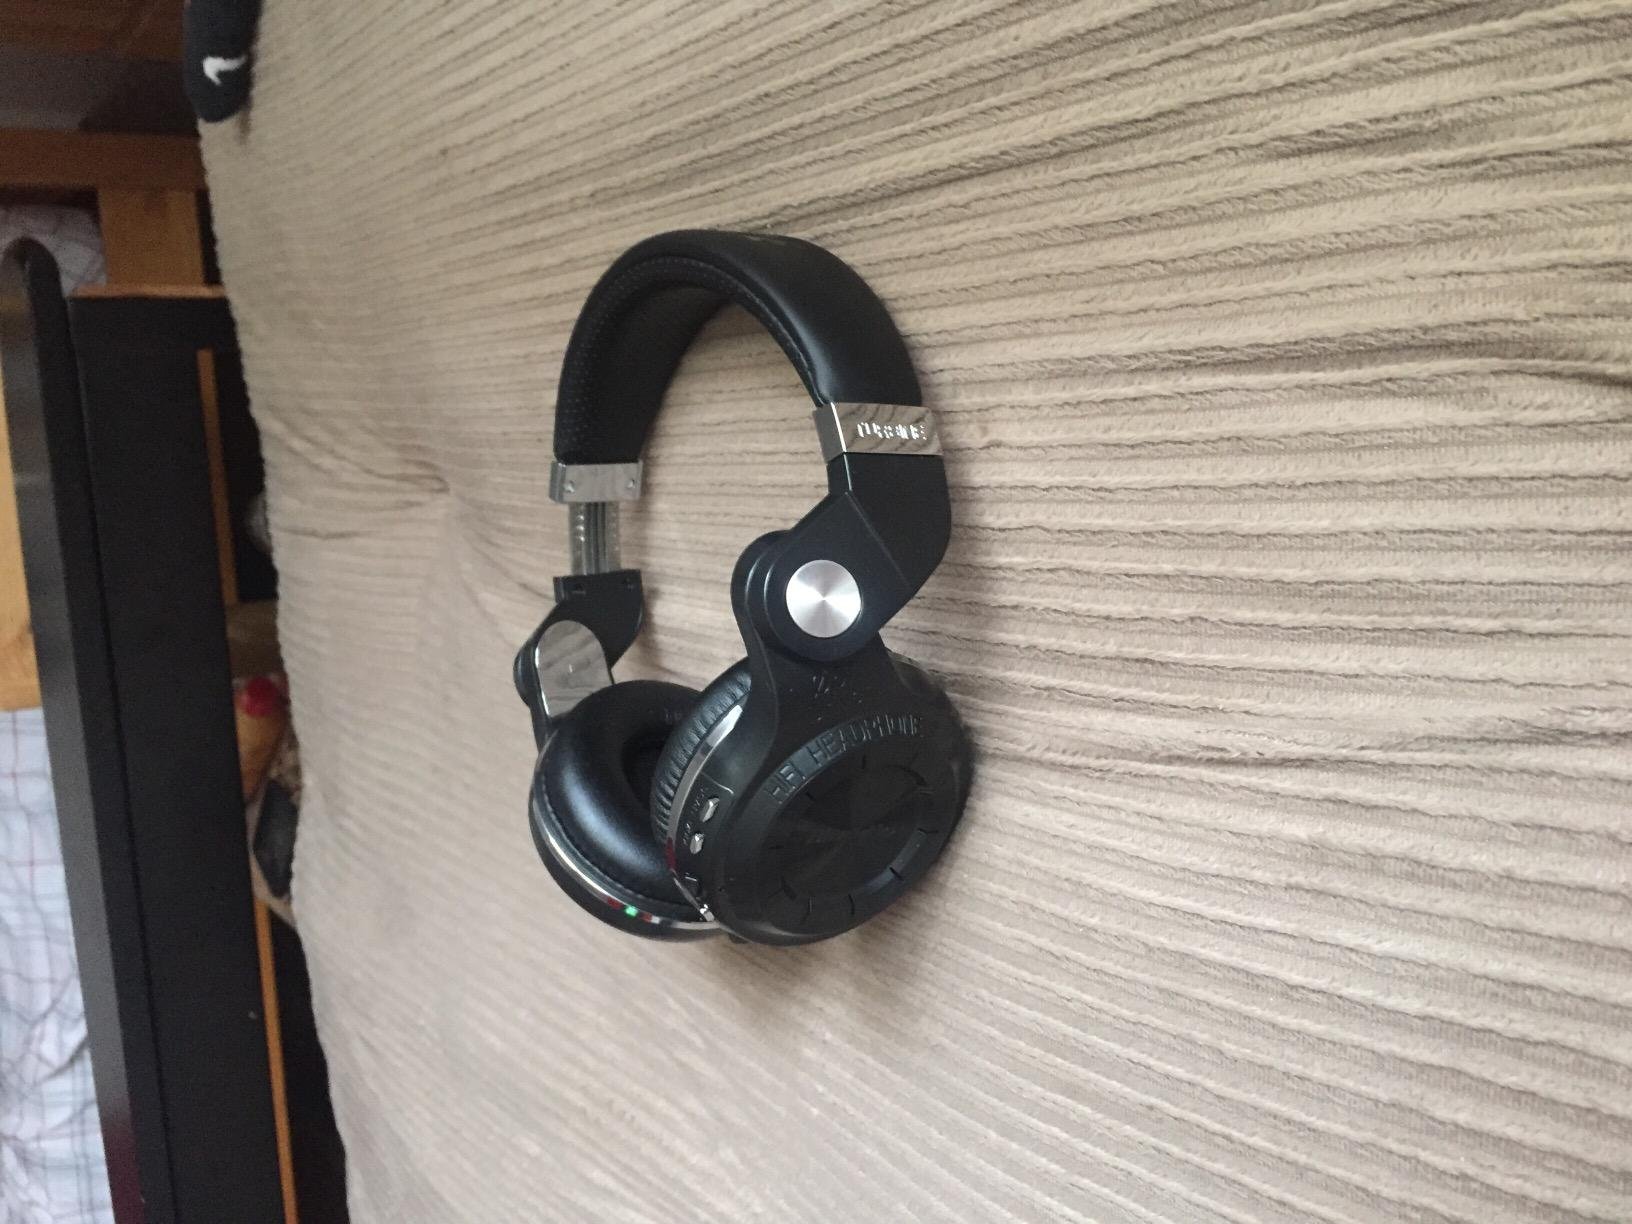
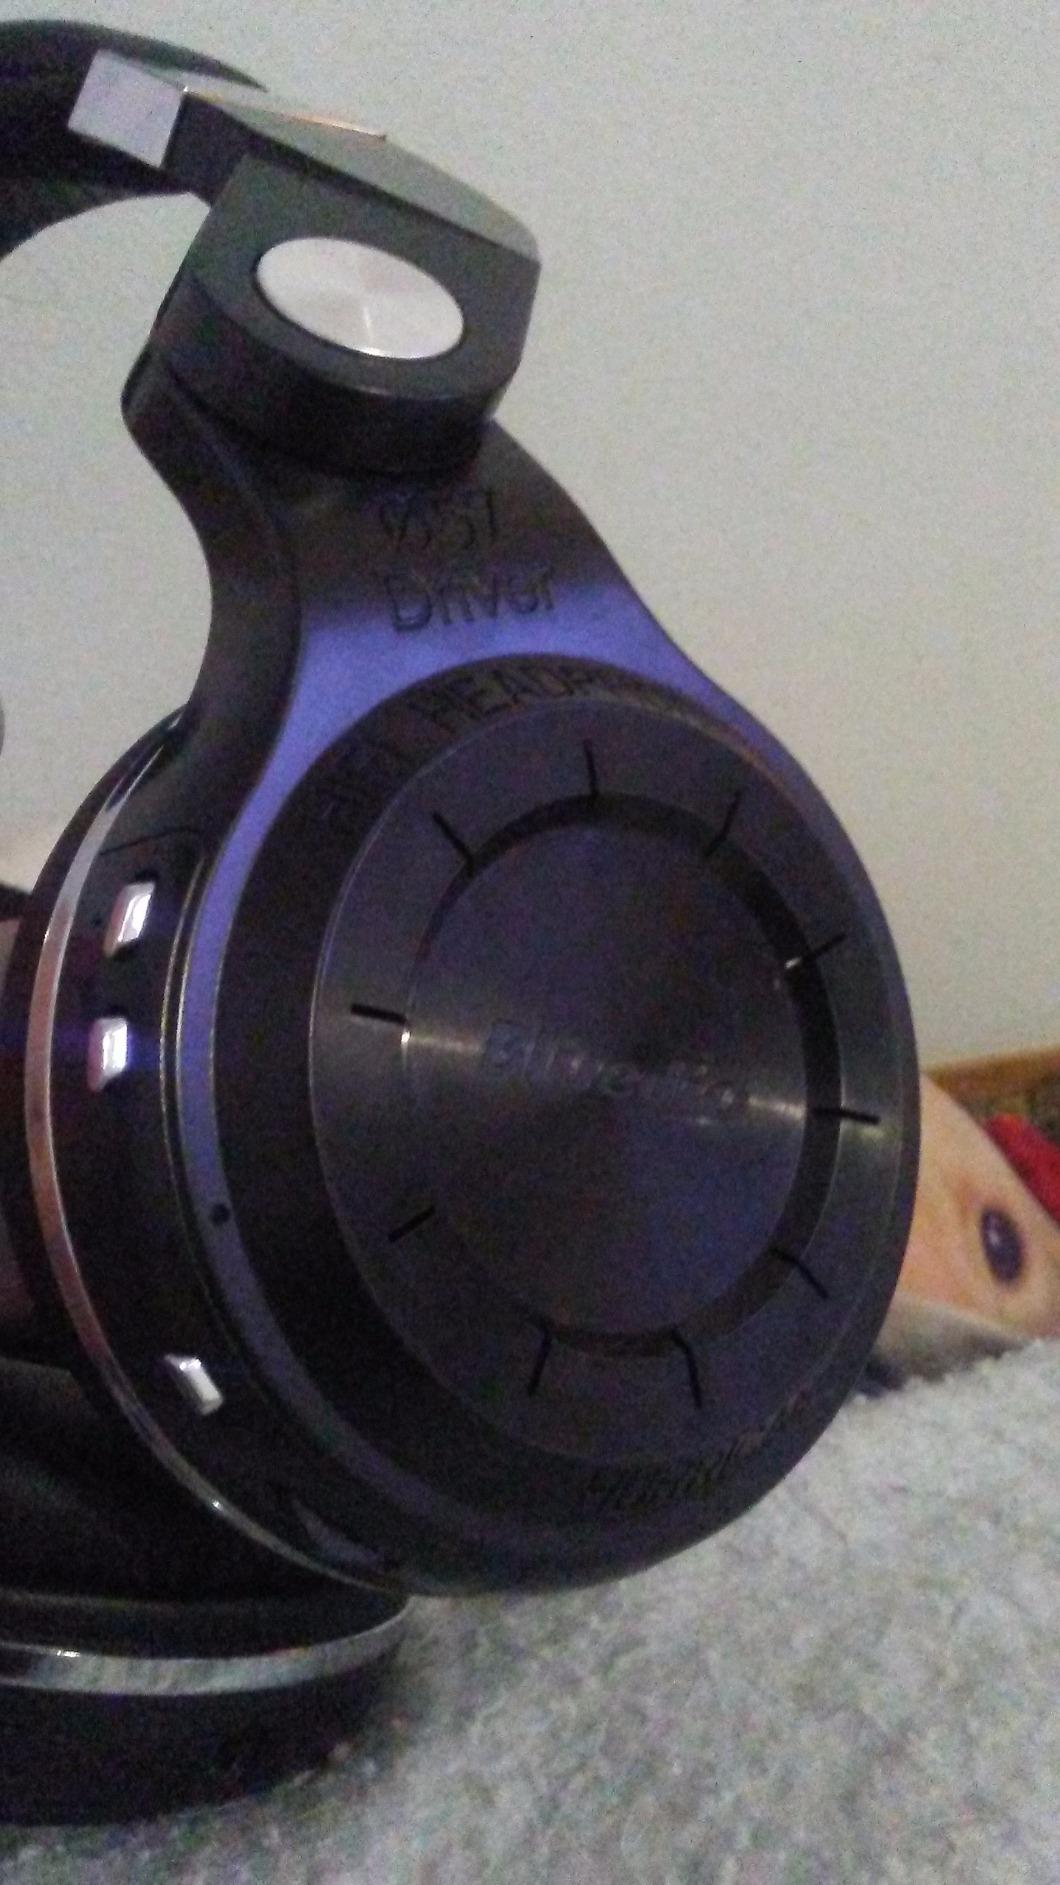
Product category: headphones
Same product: no